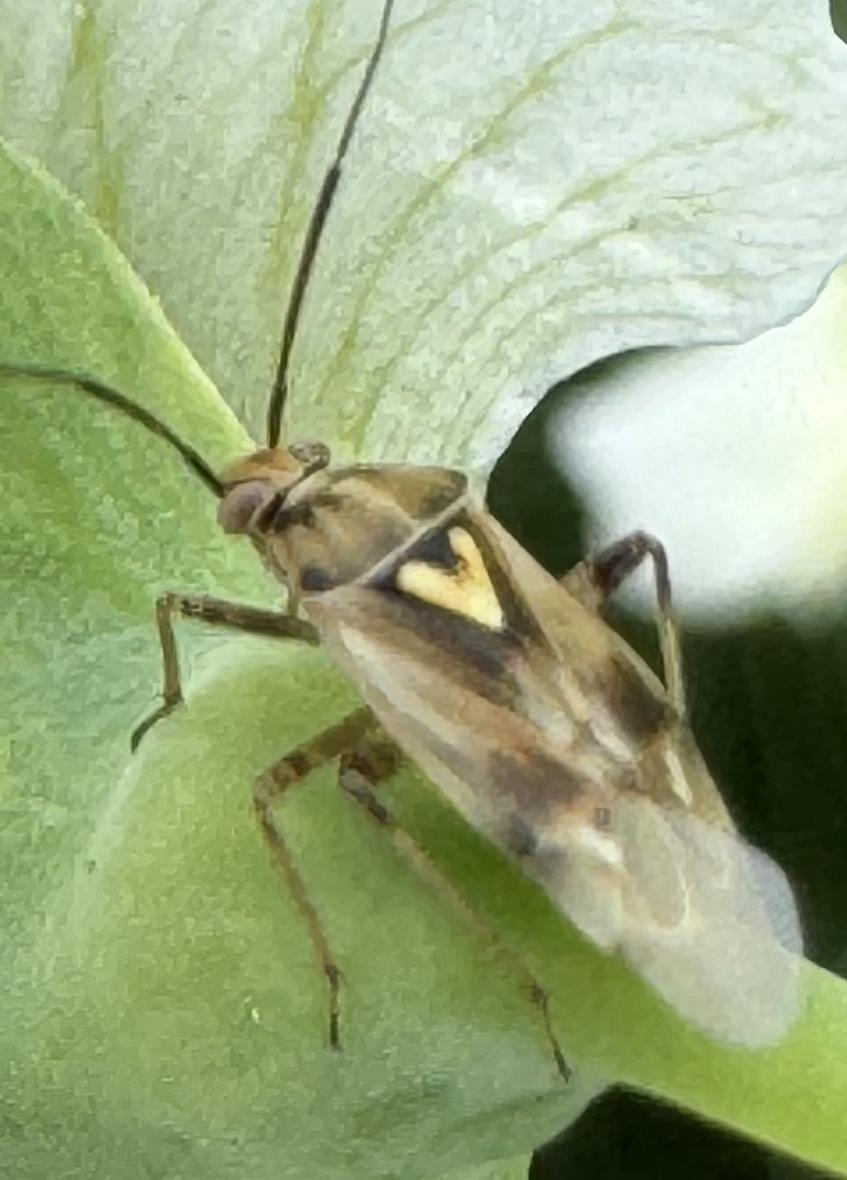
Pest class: lygus_bug